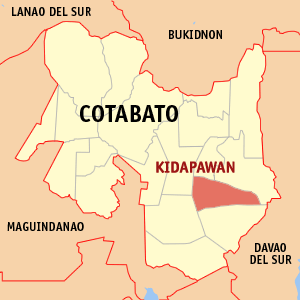
Kidapawan est une ville de 3ᵉ classe, capitale de la province de Cotabato aux Philippines. Selon le recensement de 2010 elle est peuplée de 125 447 habitants.